Mazda RX-8

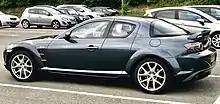
Mazda RX-8 40th Anniversary Edition – Metropolitan Grey Mica

In May 2006, Mazda released the RX-8 PZ for the UK market. This car was jointly developed with motorsports company Prodrive. Only available with a six-speed manual, it featured custom 10-spoke alloy wheels supplied by Italian F1 team supplier OZ Racing in "Dark Silver" finish, mirrors developed to reduce drag, front and rear black mesh grilles, and a rear spoiler to provide more stability at higher speeds. Both the wheels and rear wing are badged in carbon fiber with "Prodrive". Significant revisions were also made to the suspension to improve the handling: dampers from Bilstein and coil springs from Eibach are used in addition to reducing the ride height by and an increase in spring rate of 60%. Finally, the car was supplied with a unique upgraded twin exhaust system, with exhaust tailpipes branded as "Prodrive". Only 800 cars were made at an MSRP of £25,995. It was available in two colors, Galaxy Grey (380) and Brilliant Black (420).